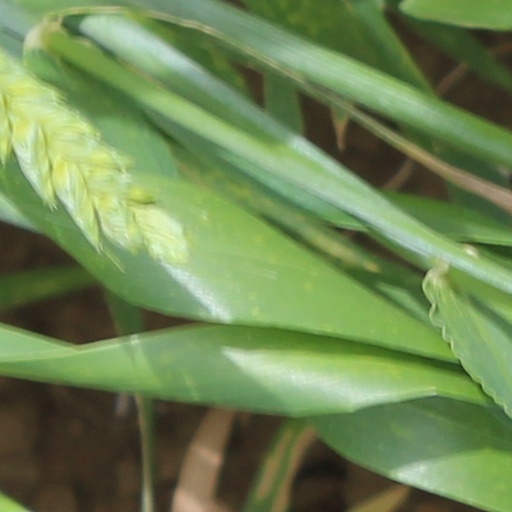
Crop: wheat